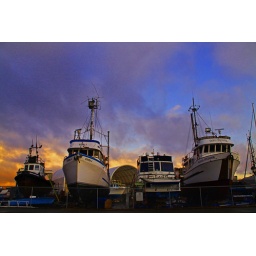
Was on the island visiting family for a couple days, taken at ocean pacific boatyard in campbell river